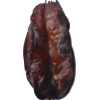
Label: carambola